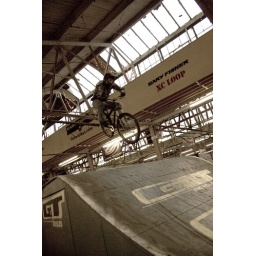
On the expert jump line at Ray's indoor mountain bike park in Cleveland